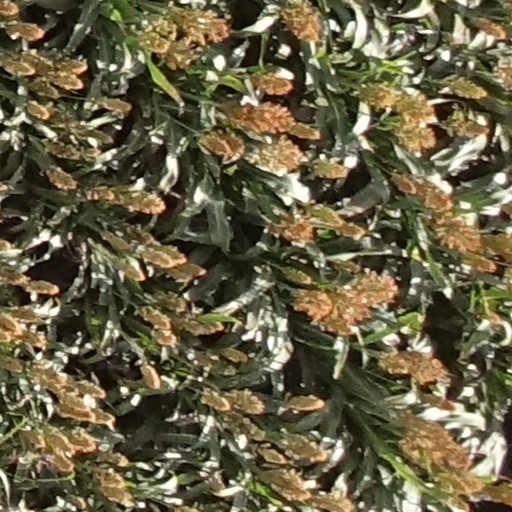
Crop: sorghum